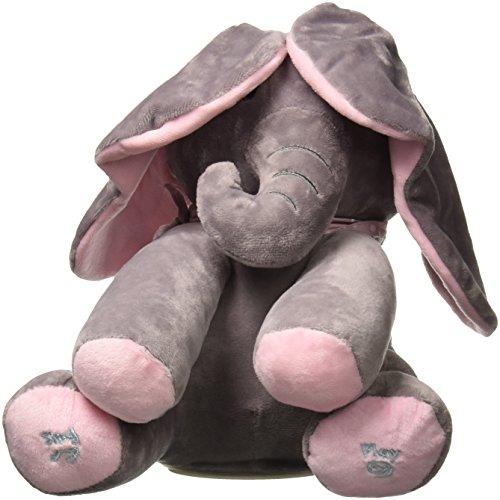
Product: Dimple Kaia Elephant Animated Plush Singing Elephant with Peek-a-boo Interactive Feature
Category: Toys & Games | Stuffed Animals & Plush Toys | Plush Interactive Toys
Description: INTERACTIVE PLAY MODES—Kaia the stuffed elephant has two exciting play modes that entertain and interact with you child for hours of fun.
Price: $20.52
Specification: ProductDimensions:7x11x6inches|ItemWeight:13.6ounces|ShippingWeight:13.6ounces(Viewshippingratesandpolicies)|ASIN:B0783YZC46|Itemmodelnumber:DC12696|Manufacturerrecommendedage:0-7years